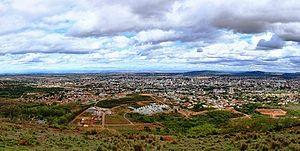
Montes Claros est une commune brésilienne du nord de l'État du Minas Gerais, située à 422 km au nord de Belo Horizonte.